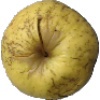
Label: Apple Golden 1